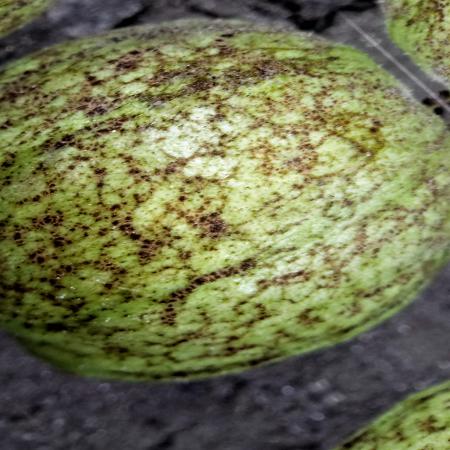
Label: Scab